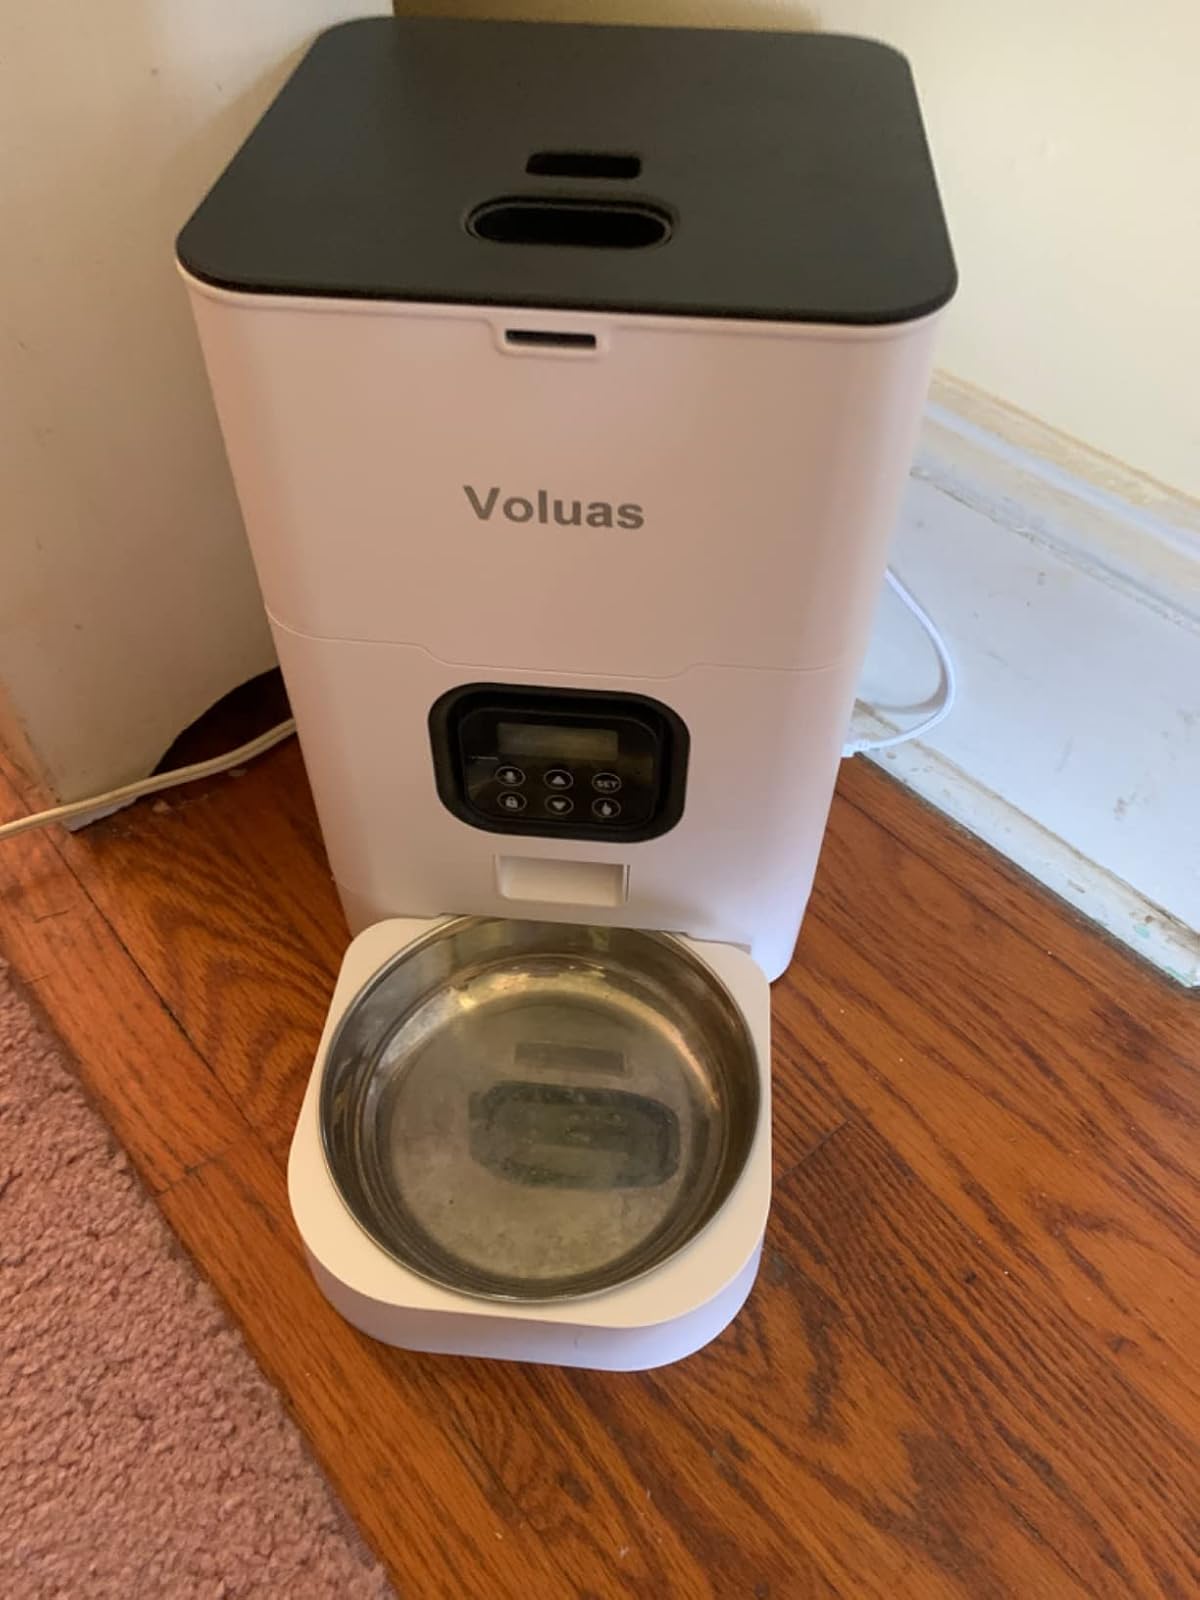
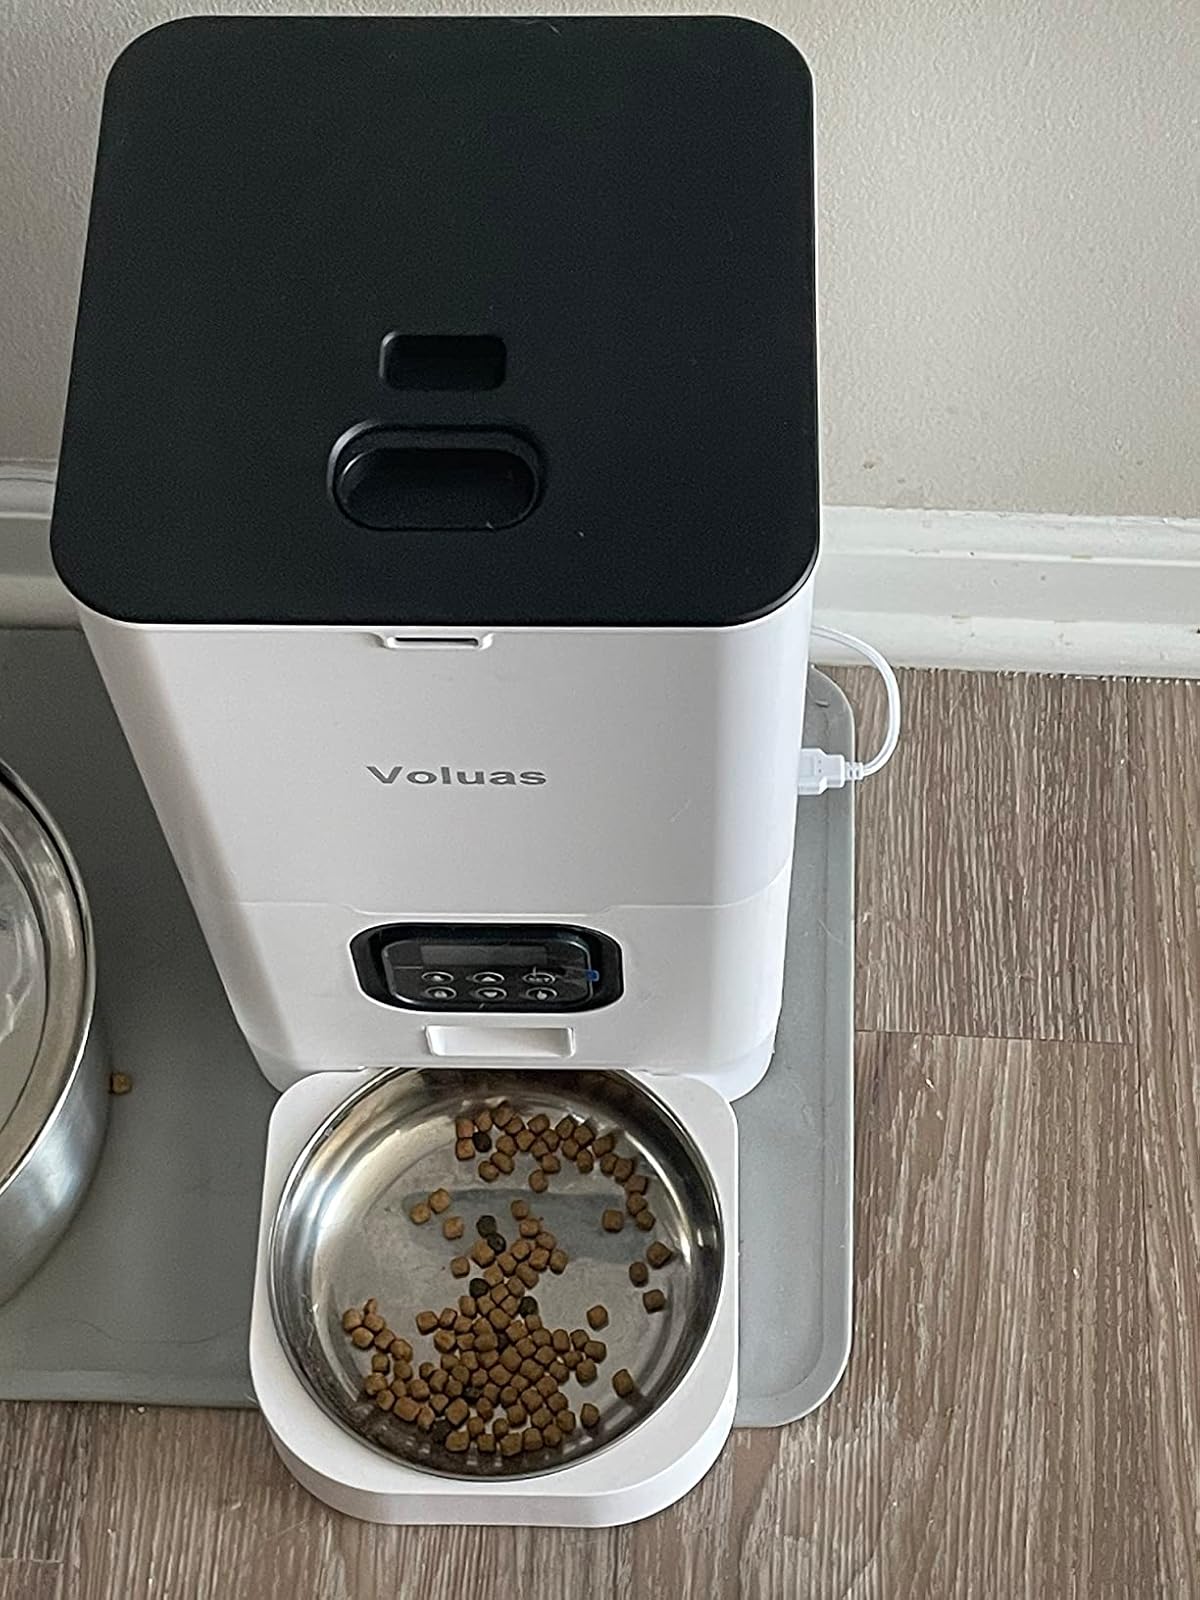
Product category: items_feeder
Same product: yes